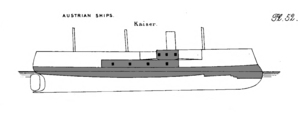
Kaiser (skib, 1859) / Tjeneste
Linjetegning af Kaiser efter ombygningen til panserskib. Den centrale kasemat havde to dæk, og på det øverste dæk var én kanon i hver side, med et vist skudfelt fremad og agterud.
Linjeskibet Kaiser var det det sidste østrigske linjeskib, og det eneste af dem, der blev forsynet med maskineri. Skibets navn betyder kejser, til ære for den østrigske kejser.